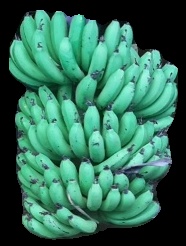
Variety: pachbale
Grade: grade1